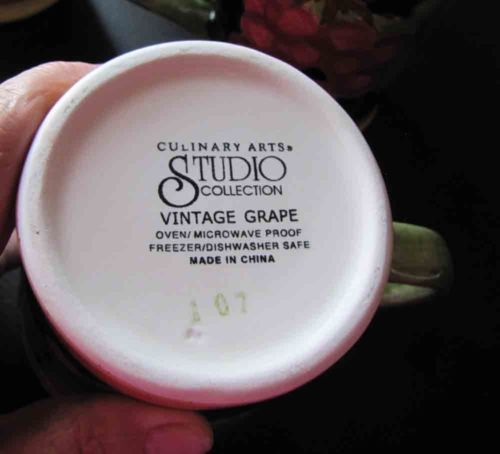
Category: mug